Plaza Hotel

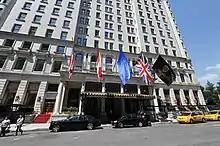
The main entrance was moved to Grand Army Plaza (pictured) as a result of the 1921 expansion by Warren and Wetmore.

The Plaza Hotel's condominiums and suites start on the third story, labeled as floor 2. As originally built, they contained three primary types of suites: those with one bedroom and one bathroom; those with two bedrooms and two bathrooms; and those with a parlor and varying numbers of bedrooms and bathrooms. The walls were originally painted in rose, yellow, cream, and gray hues. No wallpaper was used in the rooms, which were instead finished in plain plaster. For decorative effect, the rooms contained wooden wainscoting and furniture, while the plaster ceilings supported crystal chandeliers. A guest or resident could request multiple suites, since there were smaller private hallways adjacent to the main hallway on each floor. There were also staff rooms at the corners of the main corridor on each floor. Dumbwaiters led from the staff rooms to the basement kitchen, allowing guests to order meals and eat them in-suite. In each room were three buttons, which guests could use to contact that floor's staff, the maid, or the bellhop.